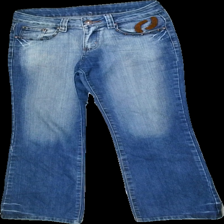
View: front
Type: Jeans
Category: Ladies
Brand: Not in the list
Brand text on label: Onado Jeans
Colors: Blue
Material: 100% cotton
Cut: Regular
Season: Summer
Trend: Denim
Stains: Minor
Price range: <50
Recommended usage: Export